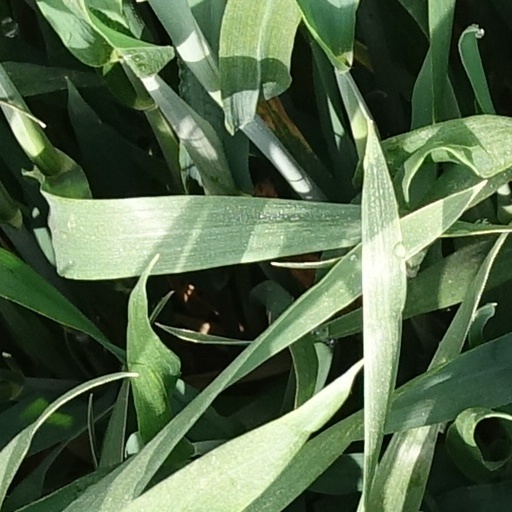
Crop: wheat